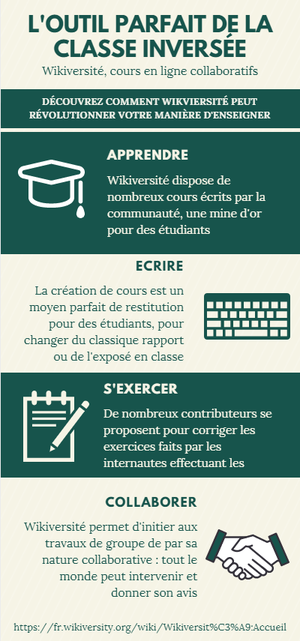
infographie à destination des étudiants
Wikiversité est un projet de ressources éducatives libres, collaboratif, multilingue et gratuit soutenu par la Fondation Wikimédia et lancé mi-2006. Ce projet a pour but d'élaborer des projets éducatifs ou scientifiques au travers le partage de contenus pédagogiques et la mise à disposition d'un espace propice à la rédaction de travaux de recherche. L'apprentissage est facilité grâce aux liens hypertextes pointant vers les autres projets soutenus par la fondation Wikimédia tels que Wikipédia, Wikimedia Commons, etc.